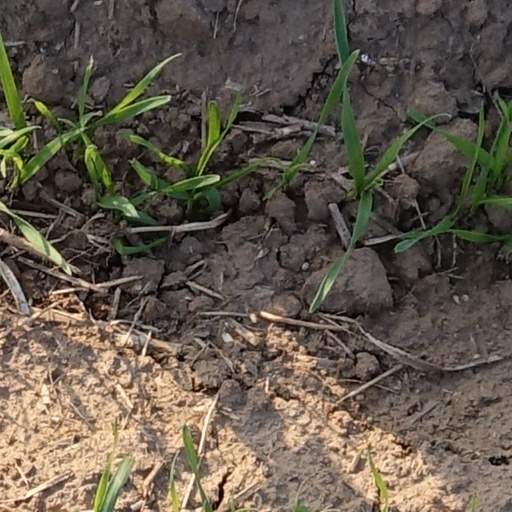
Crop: wheat